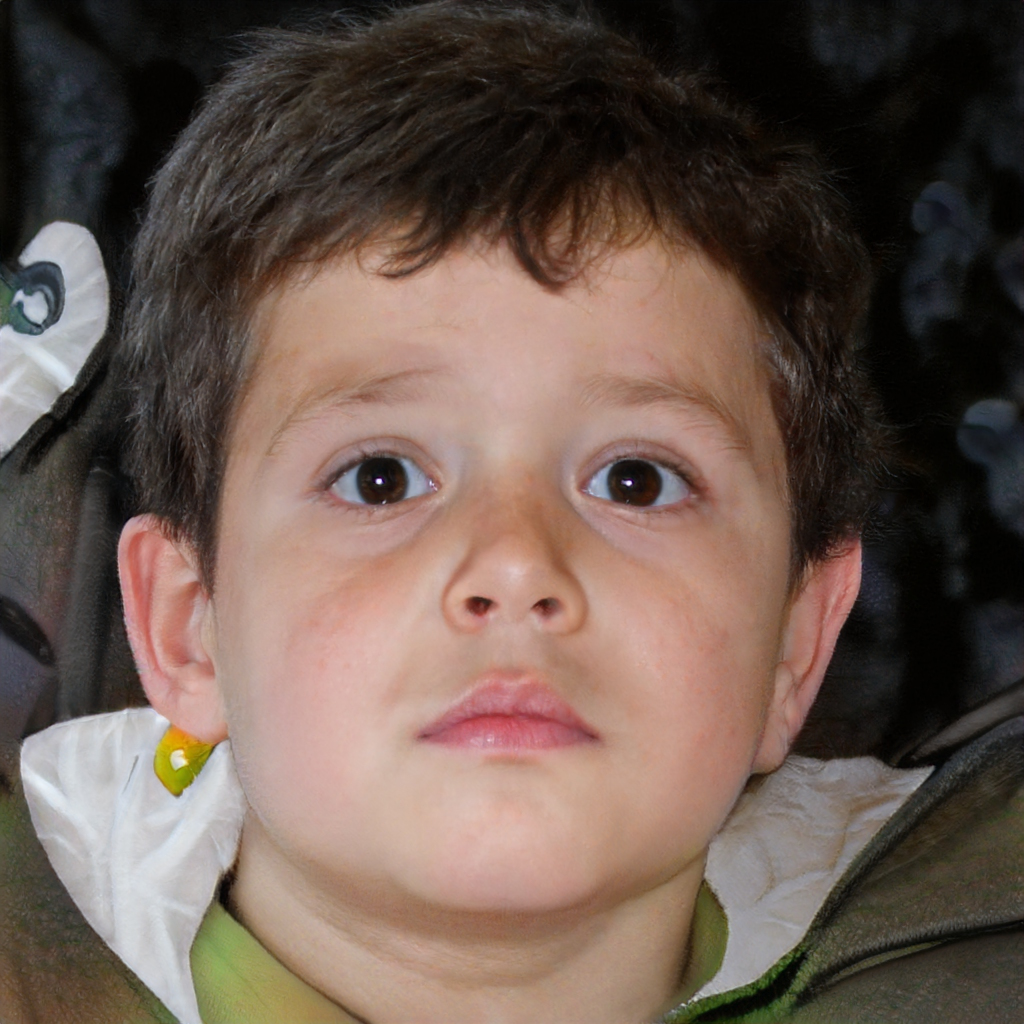
Label: Colored